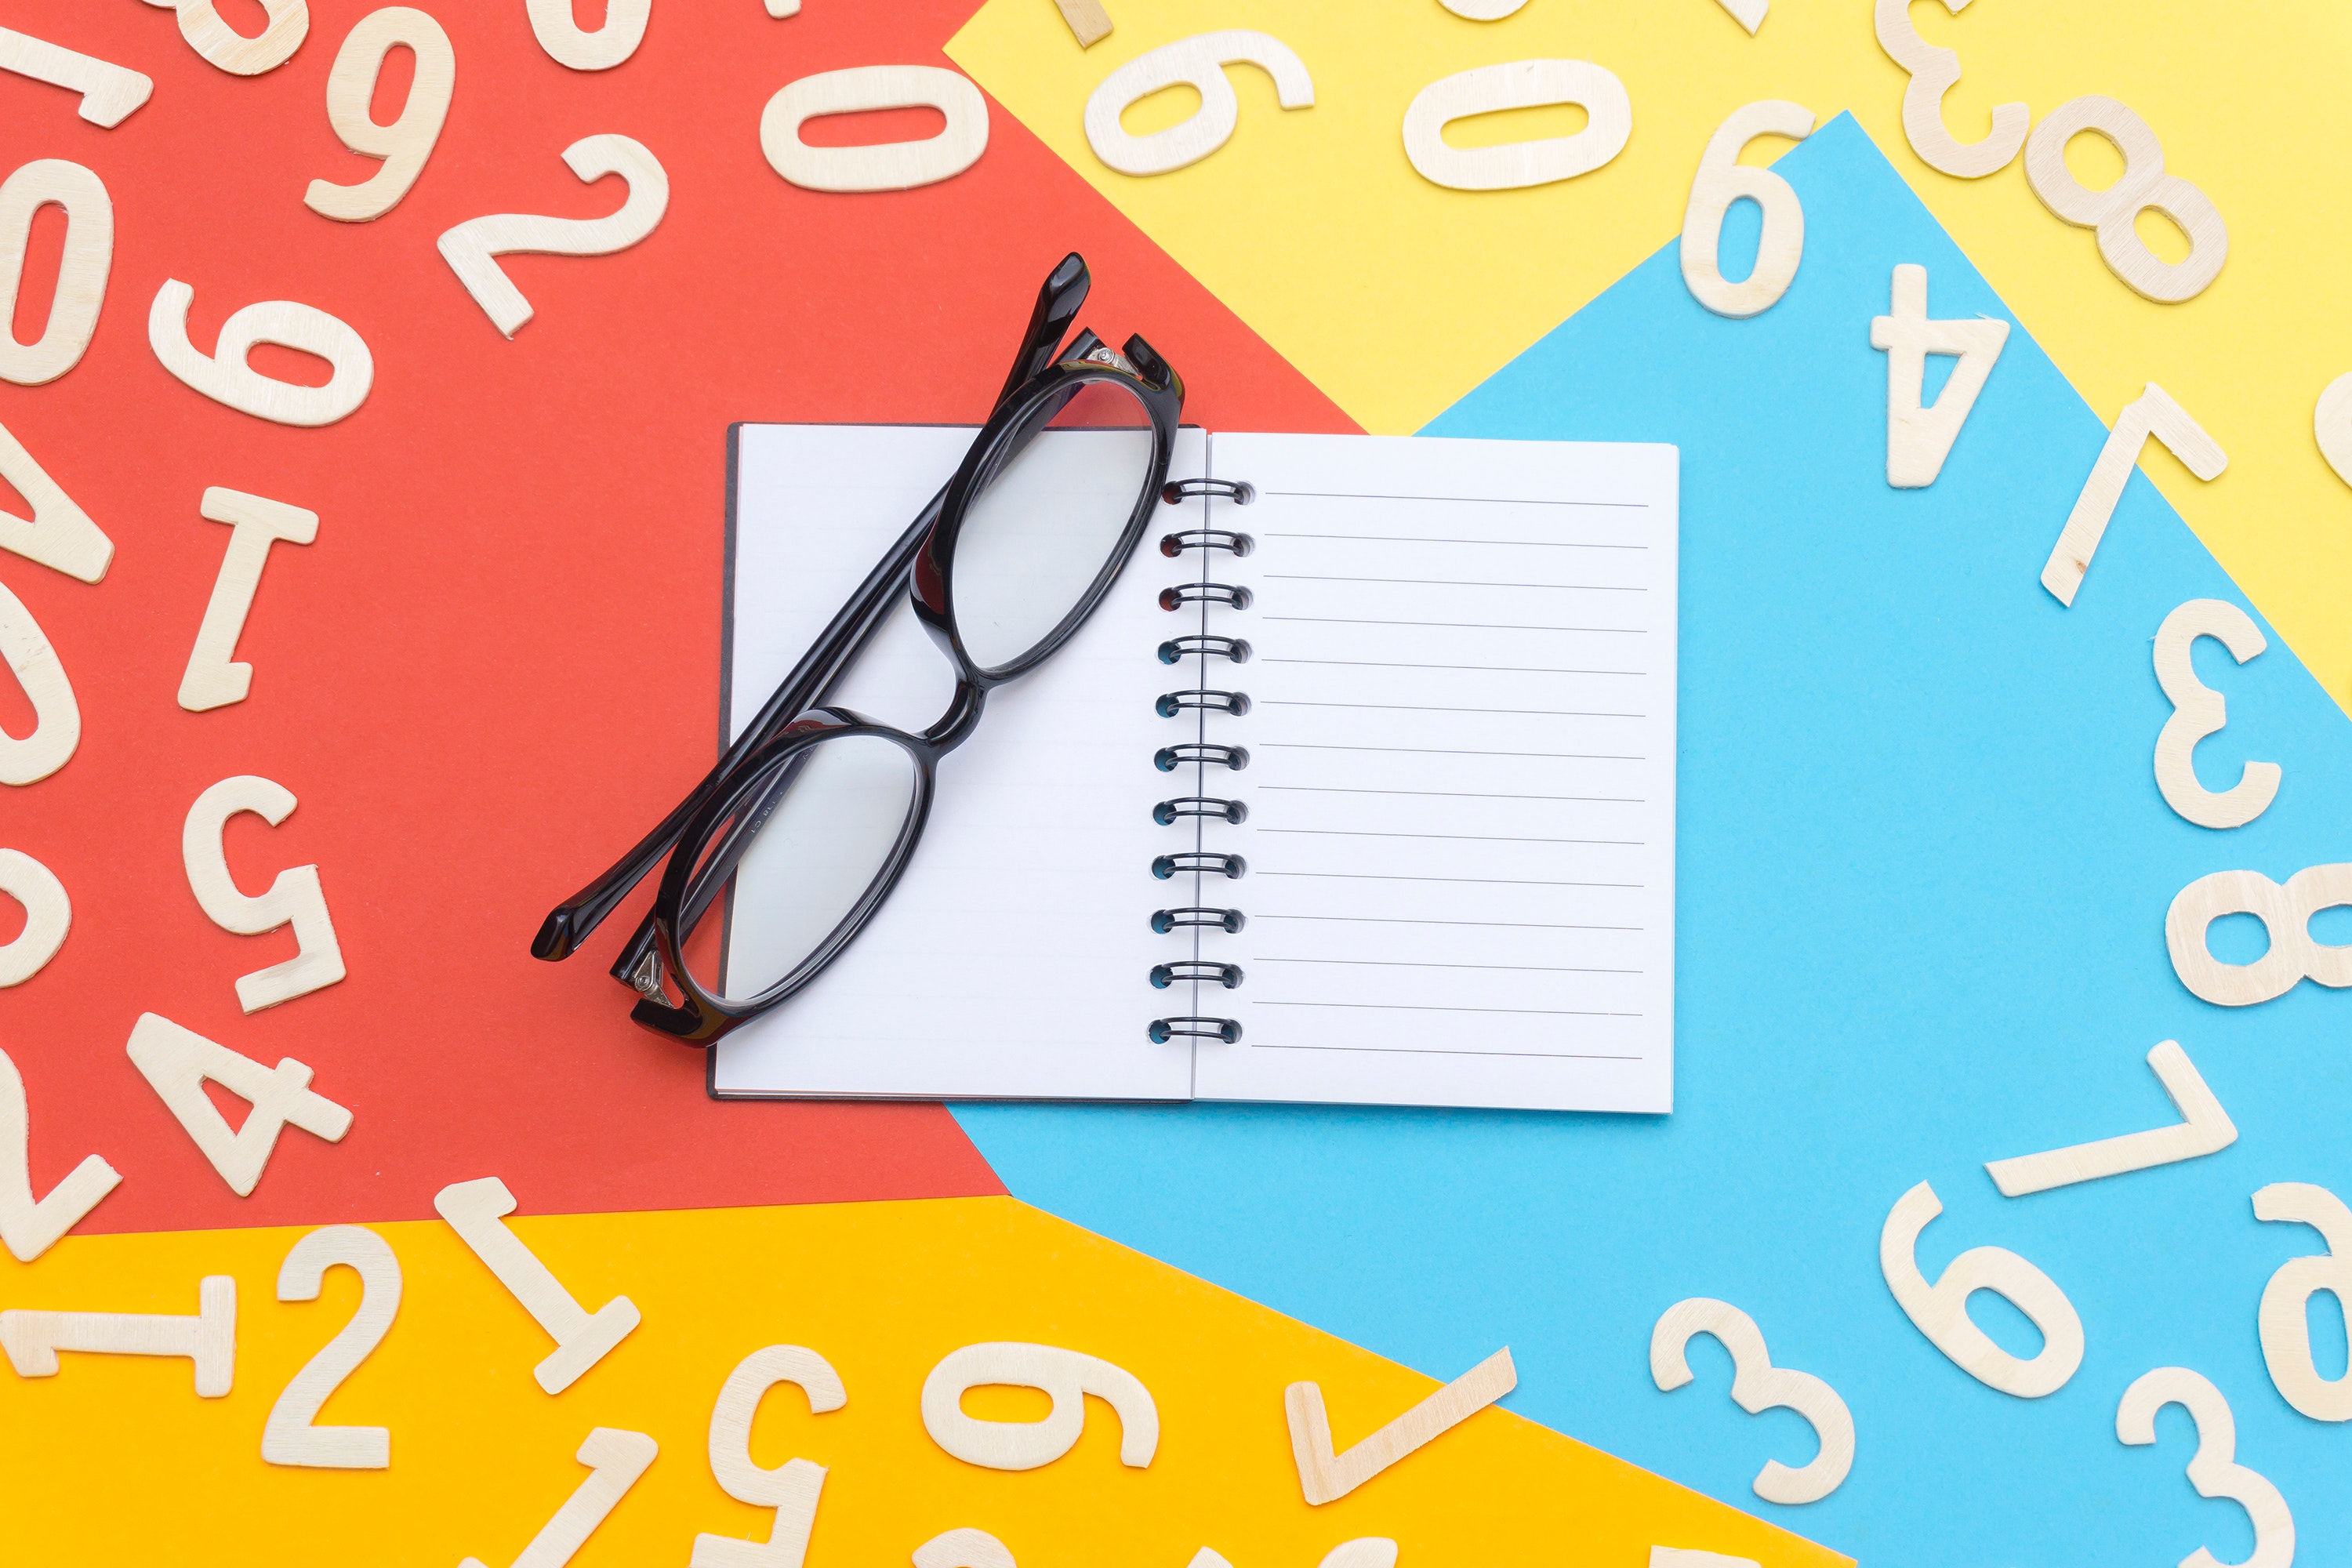
text, font, line, scissors